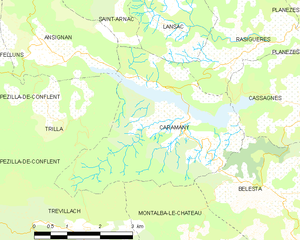
Carte des communes françaises
Caramany est une commune française située dans le département des Pyrénées-Orientales, en région Occitanie.